Jessenius Faculty of Medicine

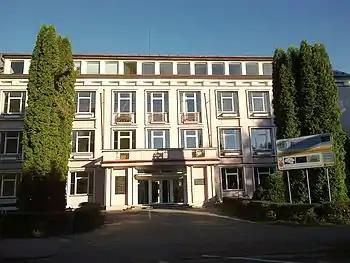
Main Building

Research activities at JFM continue to provide material and technical workstations as well as personal development, improving the quality of the teaching staff and increasing their qualifications, and are therefore crucial for the development of the faculty as a whole. The school is gradually profiling itself through six major research areas: the respiratory system in health and disease, diseases of the central and peripheral nervous system related to care for mothers and children, malignant cancers, selected internal disorders, and the working environments' adverse effect on the human health.